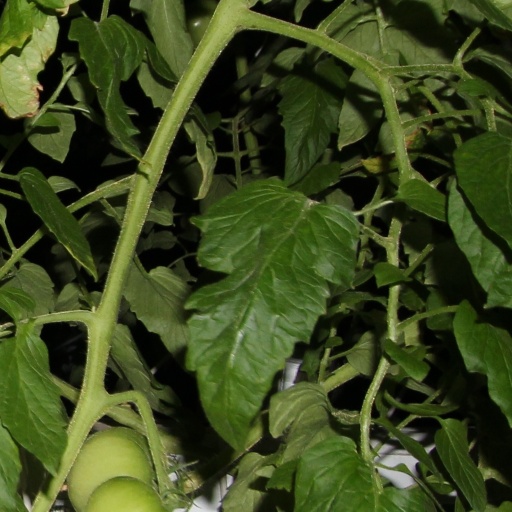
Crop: tomato